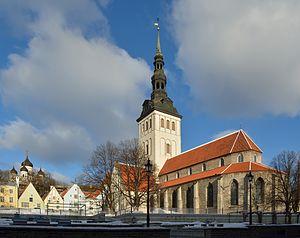
Église Saint-Nicolas, Tallinn.Русский: Церковь Святого Николая в Таллине This is a photo of cultural heritage monument of Estonia number 1215.
Cet article recense les églises les plus hautes.
Cet article donne une liste d'églises en Estonie.
L'église Saint-Nicolas est une église catholique puis luthérienne de la ville basse de Tallinn. Elle est devenue en 1984 un musée et une salle de concert dont l'acoustique est excellente. Son clocher mesure 105 m.